Wildflower season 3

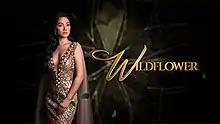
First version of Season 3's title card

The third season of "Wildflower", a Philippine revenge drama television series on ABS-CBN, premiered on August 14, 2017 and concluded on December 1, 2017, with a total of 80 episodes.